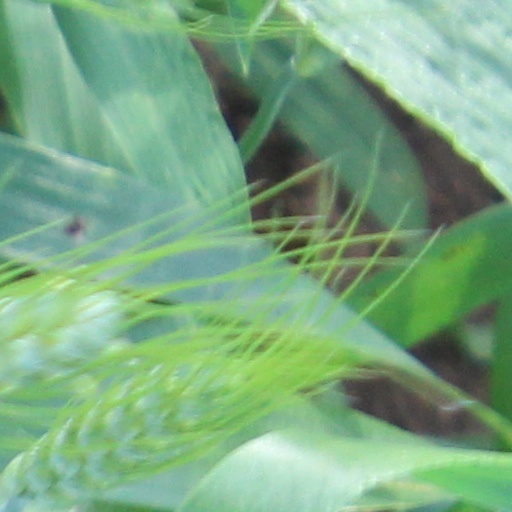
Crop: wheat